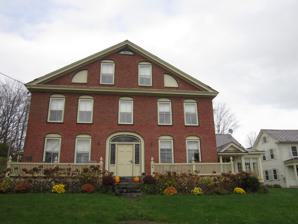
Building: John Wilder House
Country: United States of America
Year built: 1827
Historic house in Vermont, United States For the house in Tennessee , see John T. Wilder House . United States historic place John Wilder House U.S. National Register of Historic Places U.S. Historic district Contributing property Show map of Vermont Show map of the United States Location Lawrence Hill Rd., Weston, Vermont Coordinates 43°17′32″N 72°47′43″W / 43.29222°N 72.79528°W / 43.29222; -72.79528 Area 0.6 acres (0.24 ha) Built 1827 ( 1827 ) Architectural style Federal Part of Weston Village Historic District ( ID85001934 ) NRHP reference No. 83004231 Added to NRHP November 10, 1983 The John Wilder House is a historic house on Lawrence Hill Road in the village center of Weston, Vermont .  Built in 1827 for a prominent local politician, it is a distinctive example of transitional Federal-Greek Revival architecture in brick.  Some of its interior walls are adorned with stencilwork attributed to Moses Eaton .  The house was listed on the National Register of Historic Places in 1983. Description and history The John Wilder House stands a short way west of Farrar Park, the village green of Weston, on the north side of Lawrence Hill Road.  It is a large brick building, five bays wide, with a front-facing gable roof and granite slab foundation.  The front-facing gable is fully pedimented, with two sash windows set in segmented-arch openings below a plaque showing the construction date.  On either side are blind half-arches filled with wood panels.  Windows on the first two floors are set in similar openings, and the main entrance is set in a large segmented-arch opening, flanked by slender pilasters and sidelight windows, and topped by an arched transom window.  The interior is reflective of several periods, having undergone a Colonial Revival redecoration in the early 20th century.  Most notable is the stencilwork on the walls of two rooms, which has on a stylistic basis been attributed to the itinerant New Hampshire artist Moses Eaton. The house was built in 1827 for John Wilder, a Massachusetts native who moved to Weston in 1825.  He soon became prominent in local civic affairs, serving on town offices and in the state legislature.  The house remained in the hands of Wilder's descendants until 1981. See also National Register of Historic Places listings in Windsor County, Vermont References